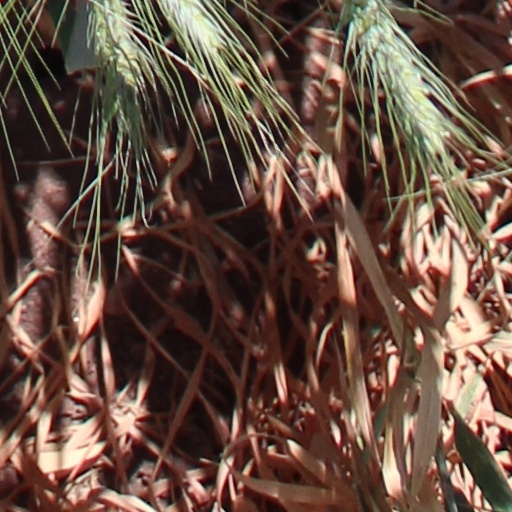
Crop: wheat